Christina Aguilera (album)

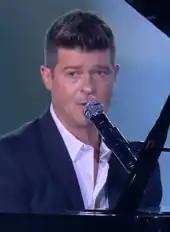
Robin Thicke (pictured) co-wrote "When You Put Your Hands on Me"

"Christina Aguilera" is a dance-pop and teen pop record, that mainly consists of teen pop songs. Its music also incorporates other genres such as bubblegum pop, R&B, soul, hip hop and ballads. Beth Johnson of "Entertainment Weekly" compared the album's musical styles to those of Tiffany and Whitney Houston. Aguilera herself called it "a pop/R&B album, but I have a lot of soul, (...) there's some rangy vocals," adding that it "got everything, from mid-tempos, to up-tempos, to really big ballads."